Gods of Harn

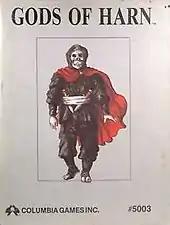

Gods of Harn is a supplement published by Columbia Games in 1985 for the fantasy role-playing game "Harn".